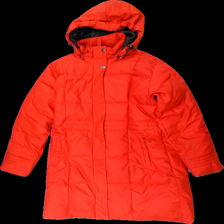
View: front
Type: Outerwear
Category: Ladies
Brand: Not in the list
Brand text on label: Tribute
Colors: Red
Material: 100% polyester
Cut: Regular, Long
Size: L
Season: All
Price range: 100-150
Recommended usage: Reuse